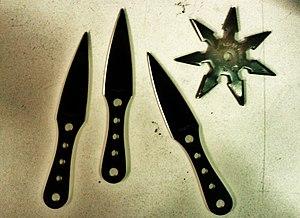
Quelques armes de lancer utilisées en Sin Moo Hapkido
Le Sin Moo Hapkido est un art martial dit coréen. Cependant, même si la fondation de cette discipline date de 1983 en Corée, par Ji Han-Jae, son premier lieu d'enseignement a été les États-Unis à Daly City, Californie, en 1984 d'où il s'est diffusé depuis de par le monde.